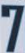
Number: 7